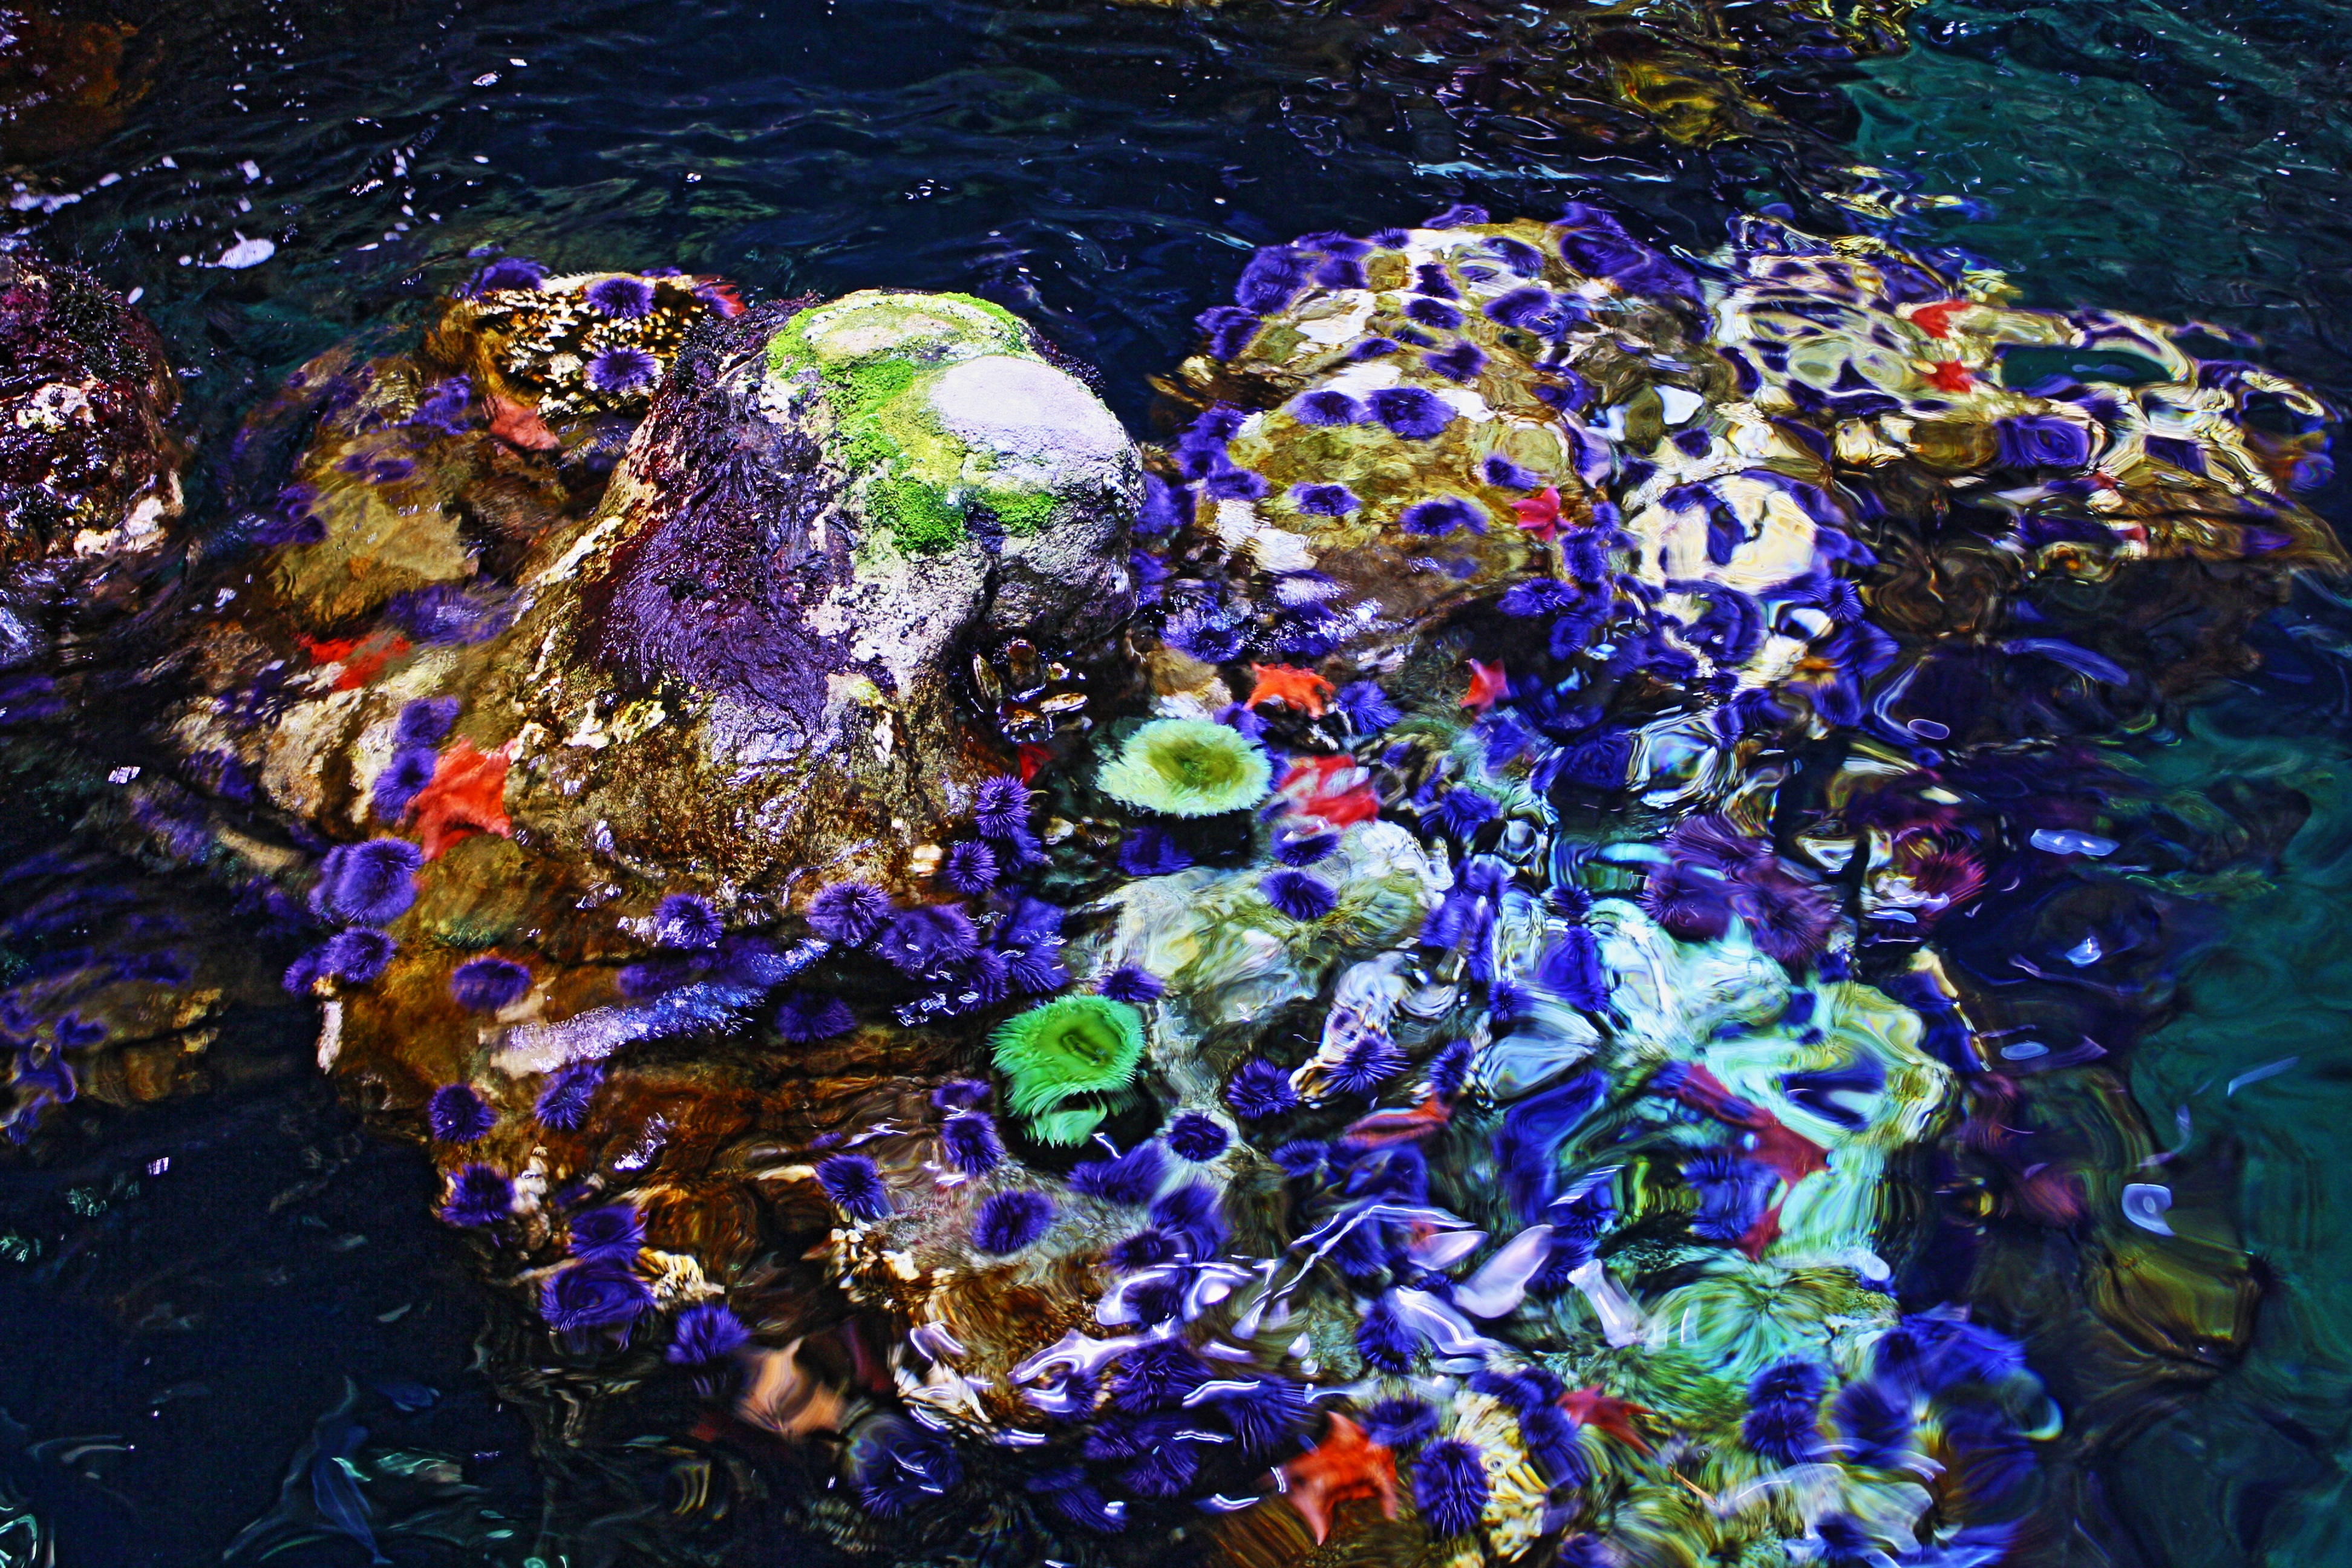
plant, flower, underwater, biology, coral, coral reef, reef, algae, aquarium, anemone, marine biology